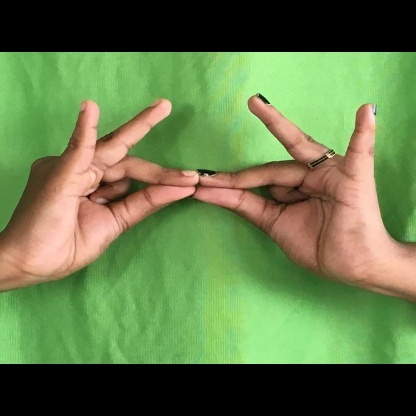
Mudra: Sakata